Life Is Beautiful (1979 film)

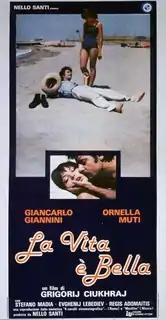

Life Is Beautiful (also known as "Betrayed") is a 1979 Italian-Soviet romantic drama directed by Grigory Chukhray.